Pope Leo XIII

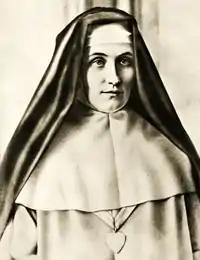
The Blessed Sister Mary of the Divine Heart was a religious sister from the Congregation of Our Lady of Charity of the Good Shepherd who requested Pope Leo XIII to consecrate the entire world to the Sacred Heart of Jesus.

The United States frequently attracted his attention and admiration. He confirmed the decrees of the Third Plenary Council of Baltimore (1884) and raised James Gibbons, the archbishop of that city, to the cardinalate in 1886.